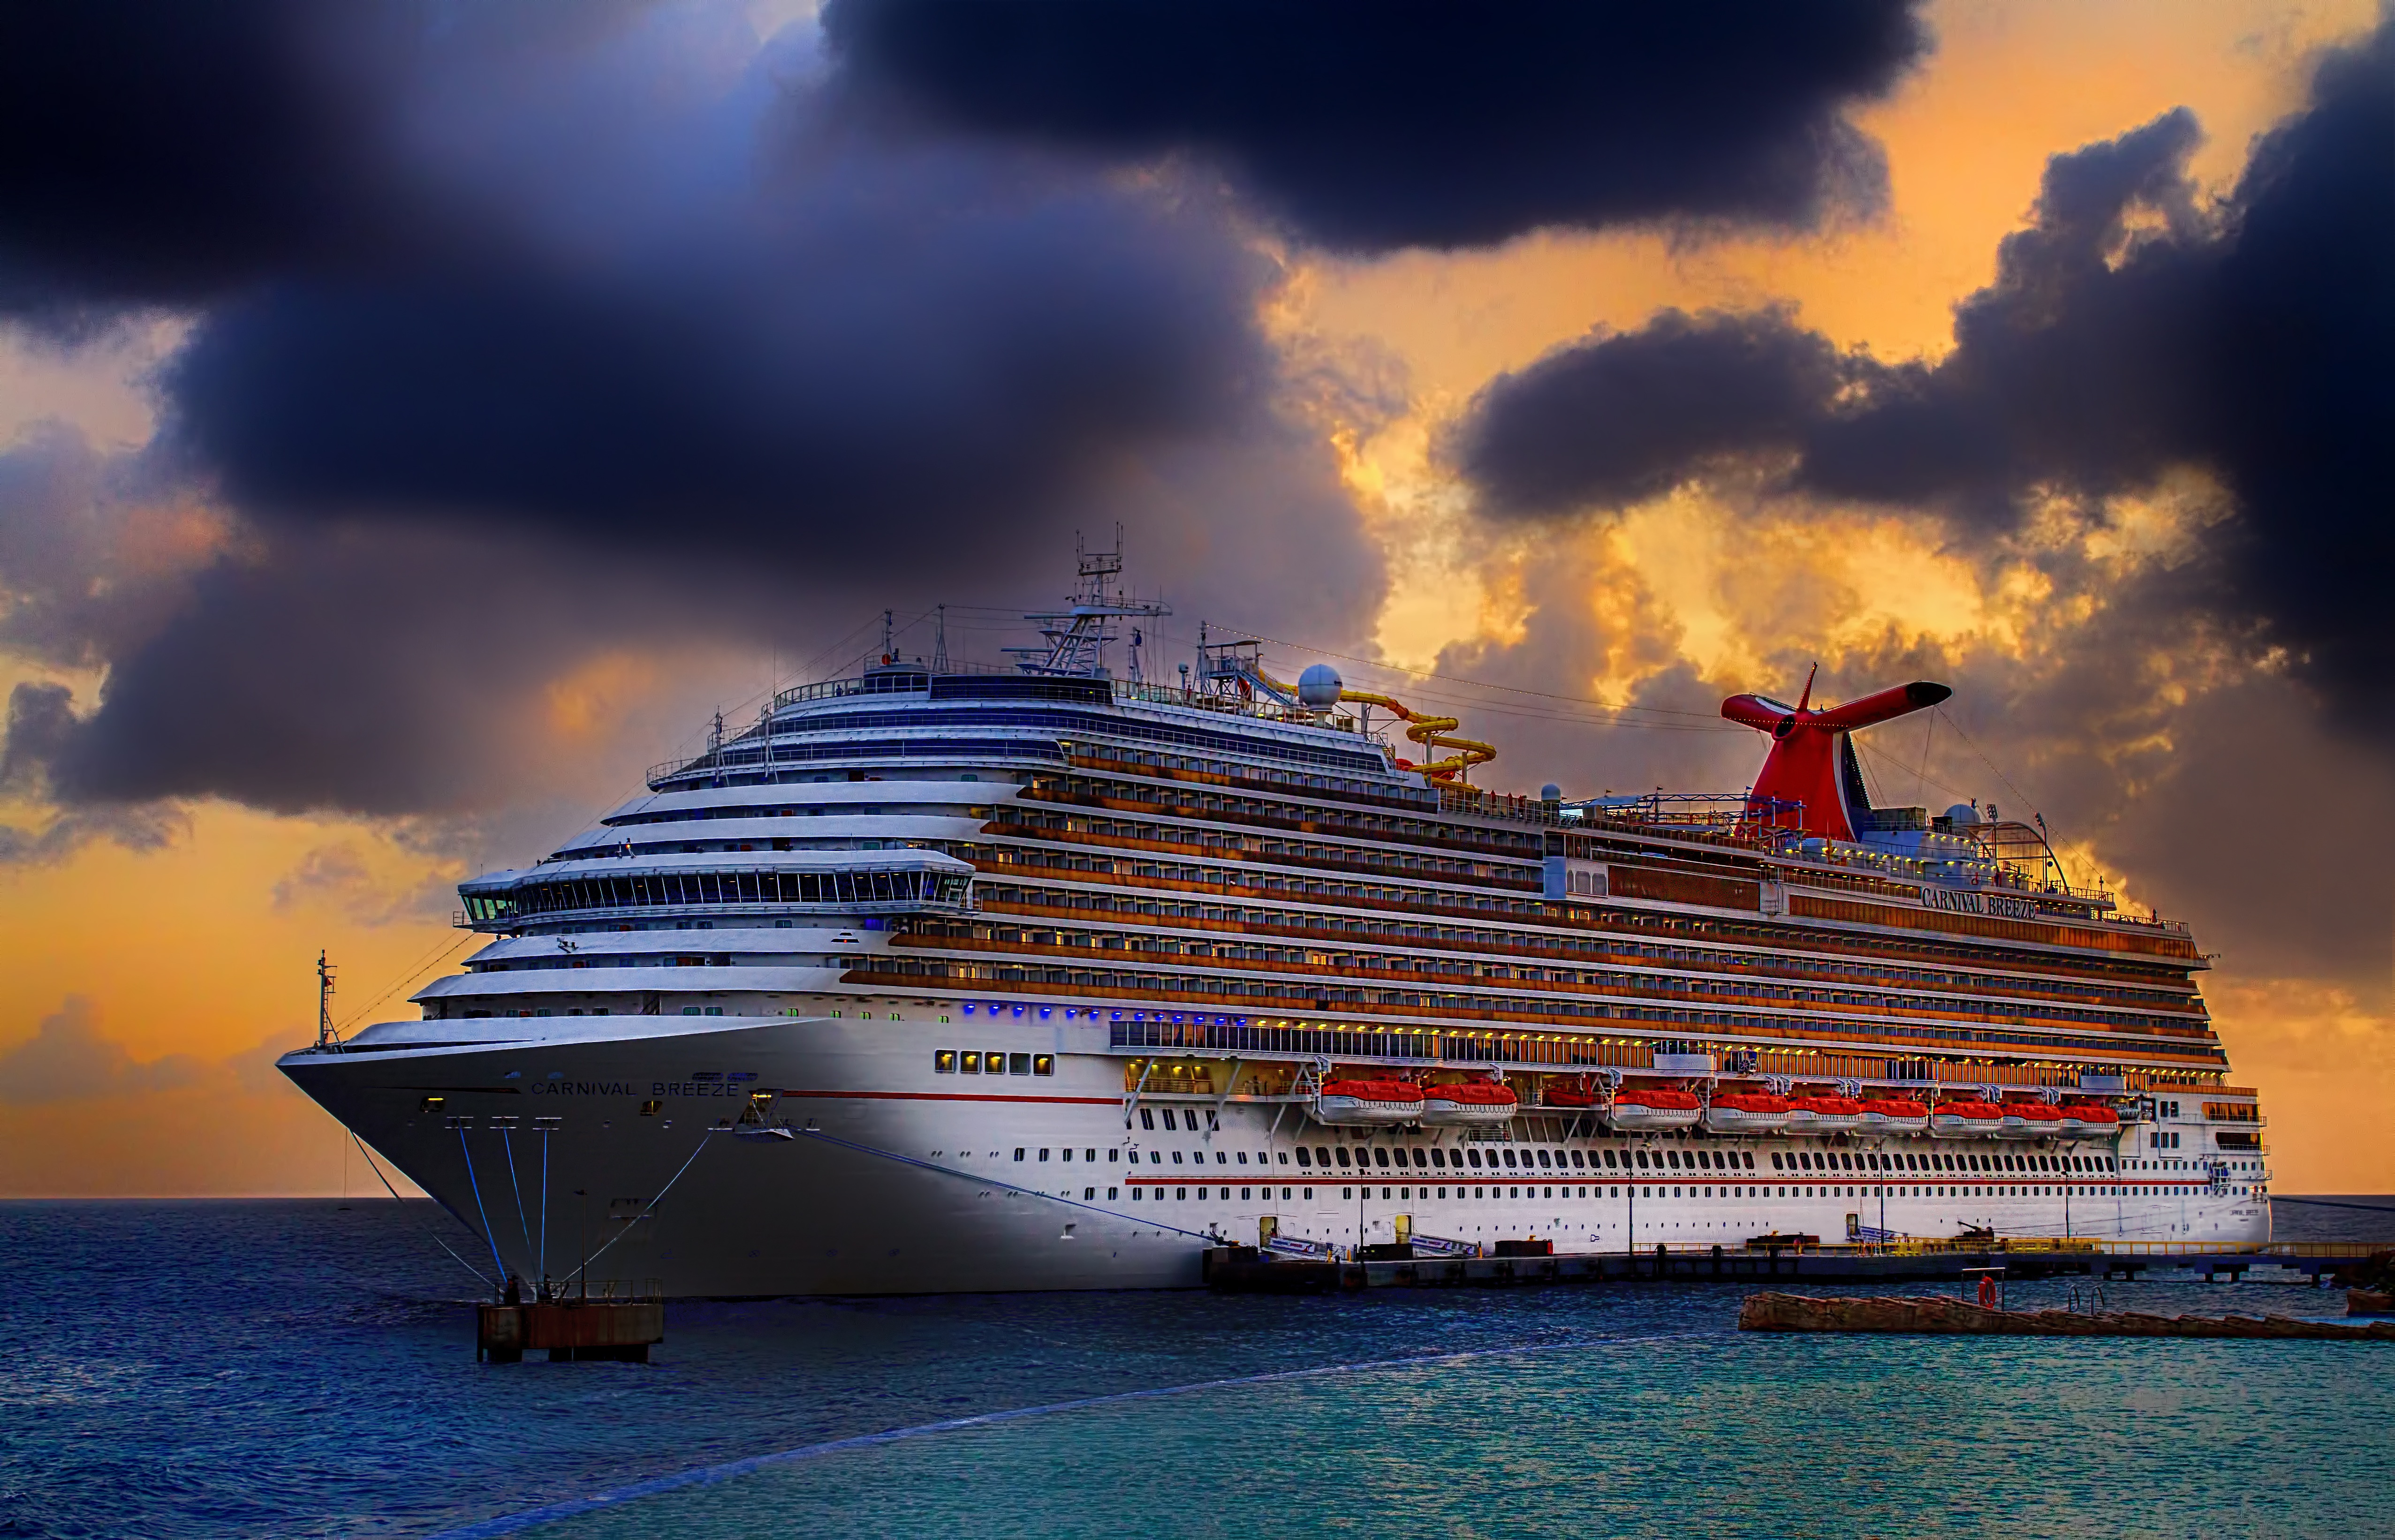
sea, ocean, boat, ship, travel, vehicle, paradise, tropical, holiday, south, cruise, hot, caribbean, watercraft, cruise ship, browse, passenger ship, ocean liner